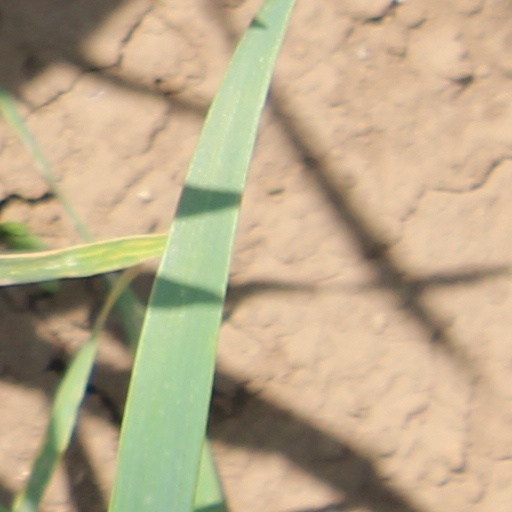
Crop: wheat